Fr. Conceicao Rodrigues Memorial Debate

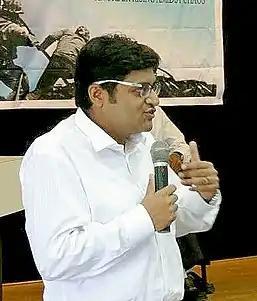

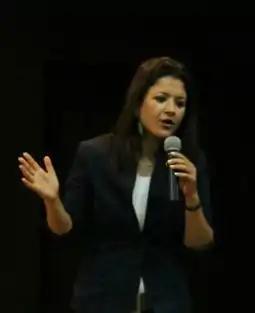

The quality of thoughts and ideas expressed by students over the past debates has been lauded by all the Chief Guests and Guests of Honour who have witnessed the event, some of them being Former MP Priya Dutt, Mrs. Shraddha Jadhav, Mr. Kumar Ketkar, Mr. Madhur Bhandarkar, Mr. Ashoke Pandit, Mr. Mahesh Bhatt, Mr. Prakash Jha, Mr. Sanjay Manjrekar, Mrs Dolly Thakore.“No wonder films don’t always do well. After seeing a Debate like this where so many intellectual young minds fight it out, who would want to go to a movie theatre” - Mahesh Bhatt, Film Director“ Way beyond my expectations. Never expected a technical college to hold such a non-technical Debate!” - Dolly Thakore, Theatre Actress“The debate was well-organised and the participants were well aware.You people reminded me of the smart youth our country is famous for” - Madhur Bhandarkar, Film DirectorThe Chief Guest for the 2012 edition was Mr. Arnab Goswami, the acclaimed Editor-in-chief of Times Now. Famous Journalist, Mrs. Bachi Karkaria was the Chief Guest on the 15th Fr. C. R. Memorial Debate. In the year 2014, Mahrukh Inayet was the Chief Guest.